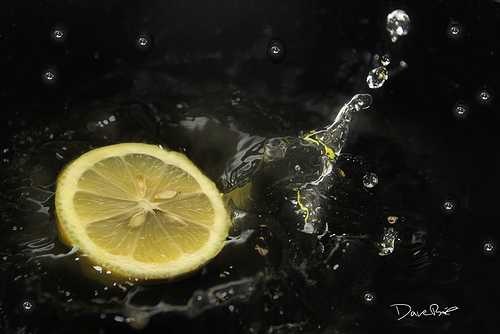
Label: Lemon